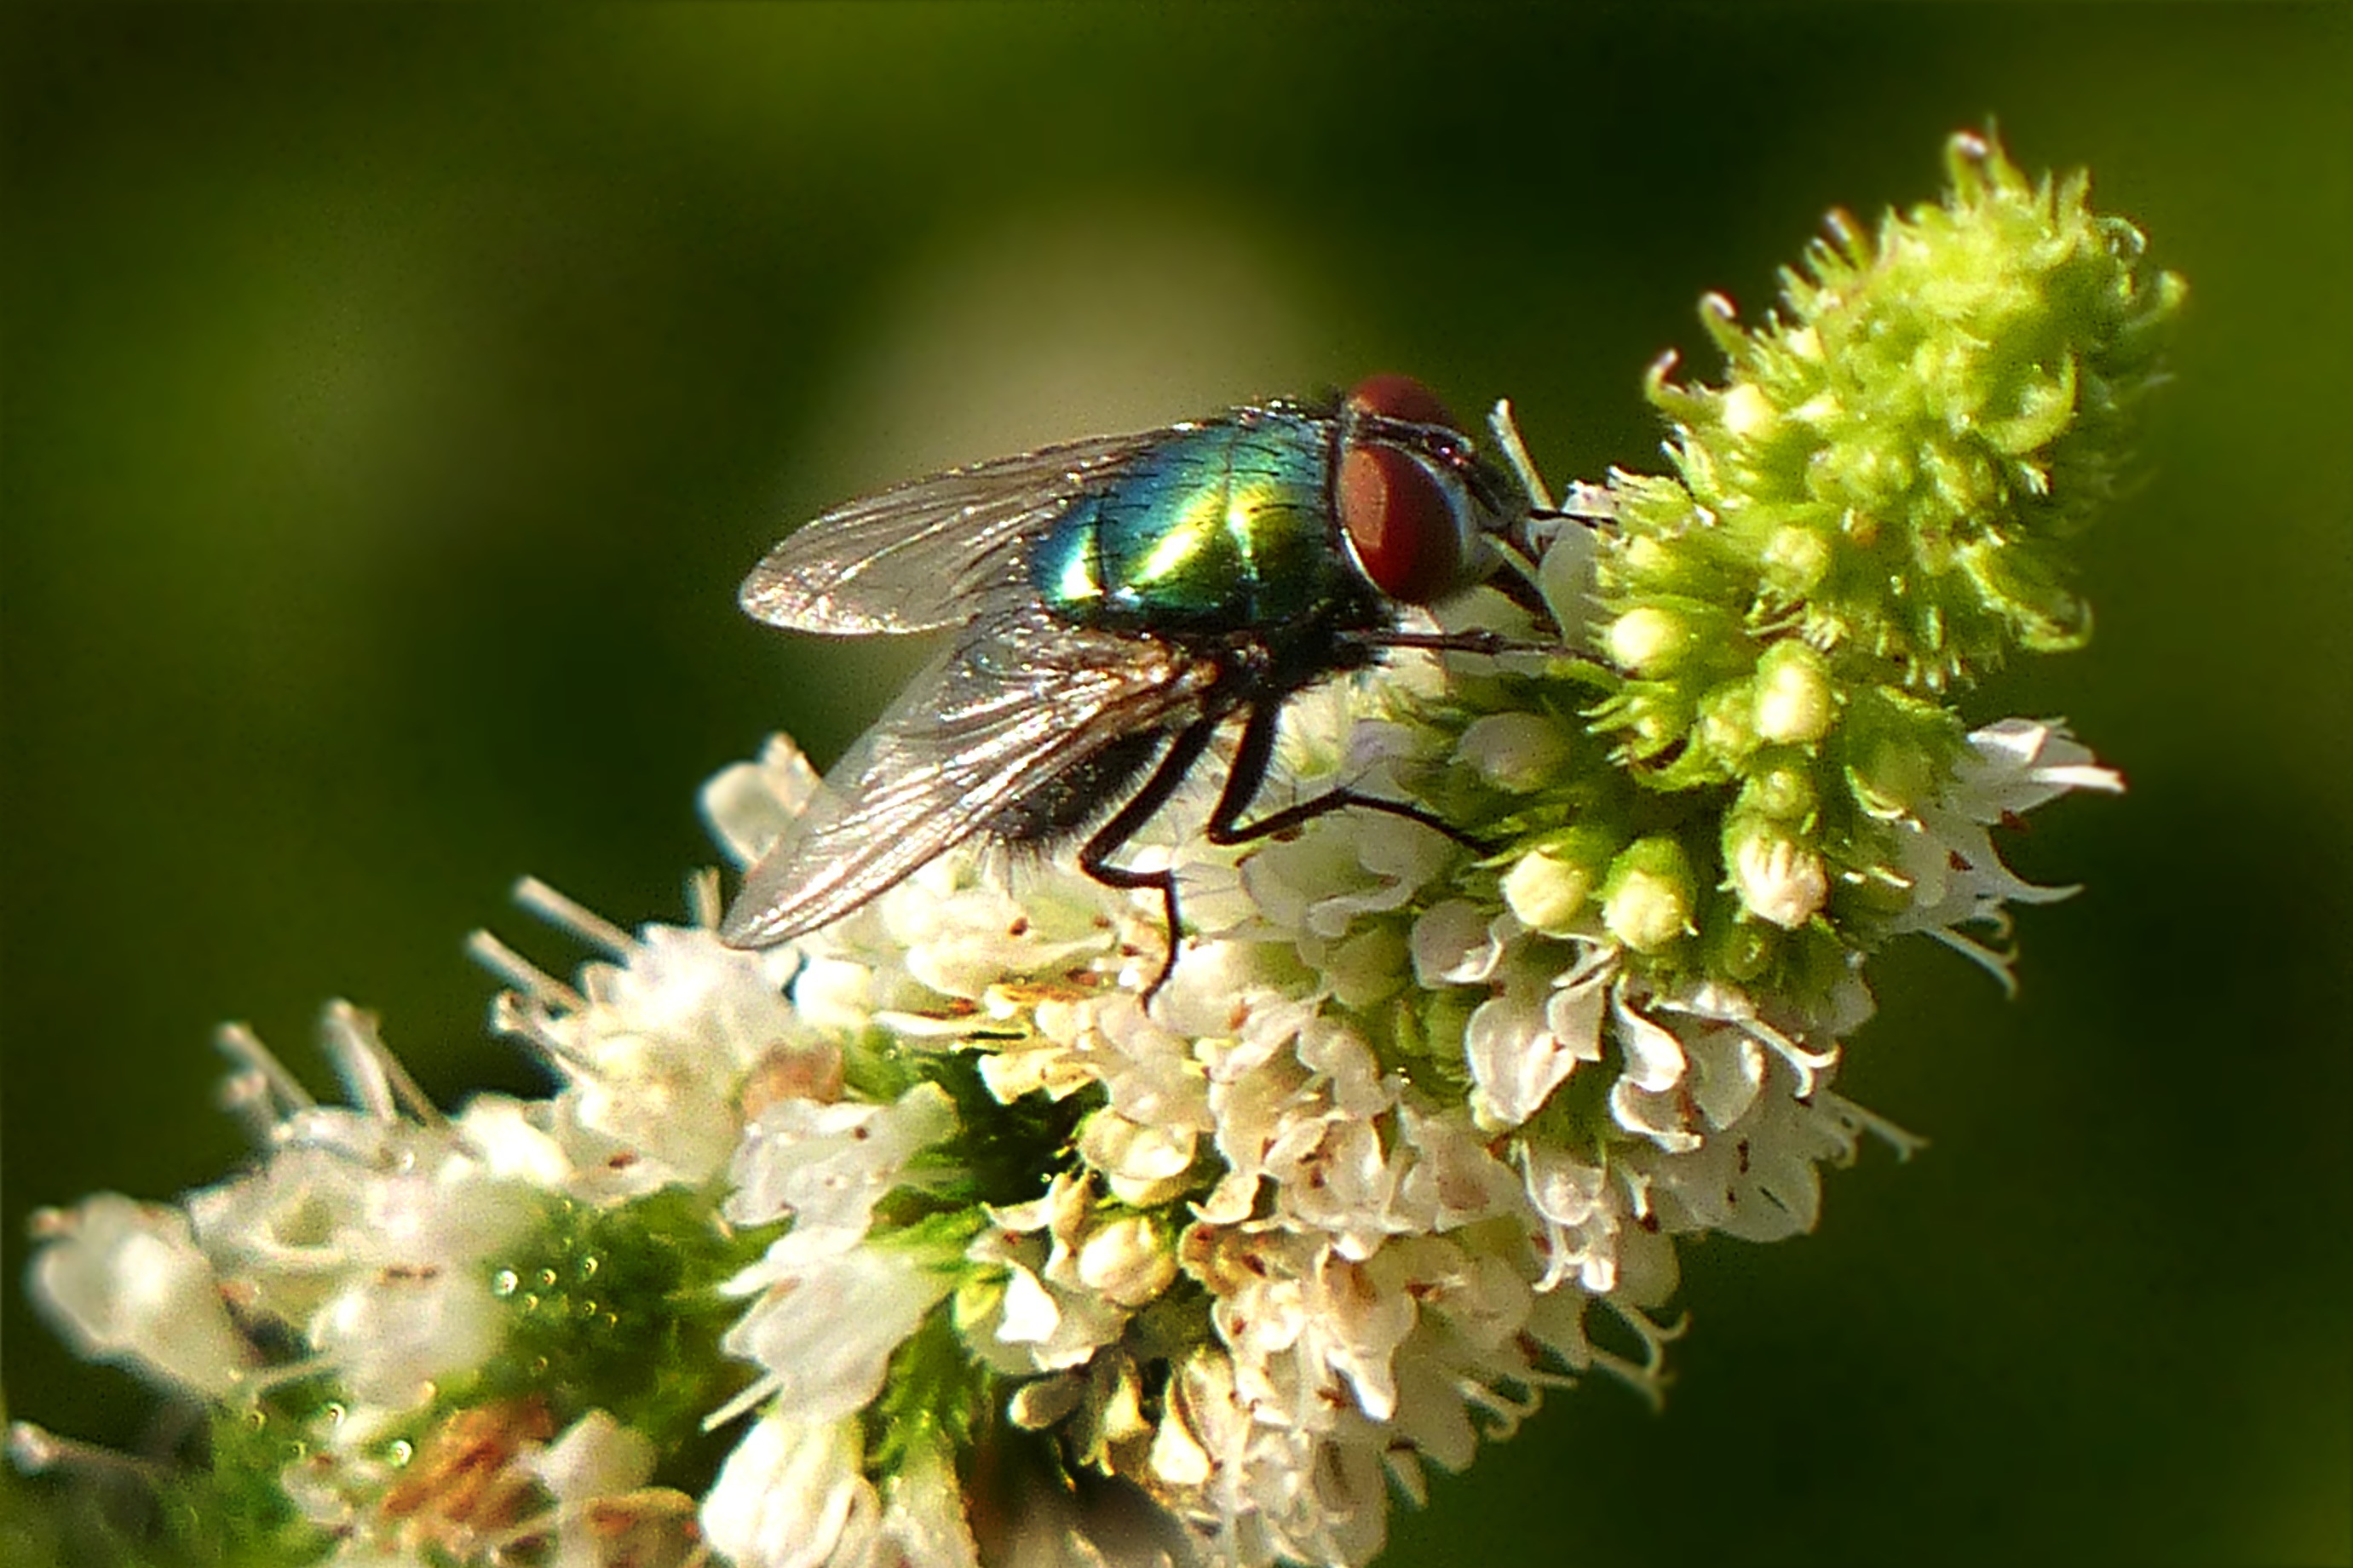
nature, photography, flower, animal, fly, wildlife, green, insect, botany, garden, flora, fauna, invertebrate, close up, bee, pest, foraging, nectar, calliphoridae, bluebottle, macro photography, arthropod, honey bee, membrane winged insect